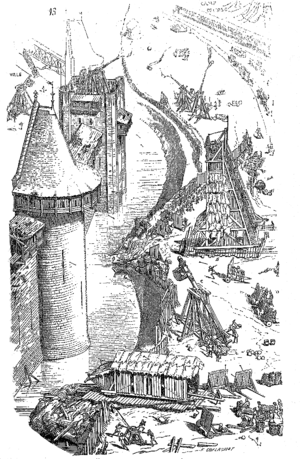
Un chat est au Moyen Âge une machine de siège constituée d'un châssis généralement porté sur roues et recouvert de bois, de peaux mouillées ou de métal. Il constitue un matériel d'approche pour les assaillants, permettant aux sapeurs de s'approcher des murailles. Il s'agit d'un dispositif similaire aux protections qui équipaient les béliers.